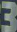
Number: 3